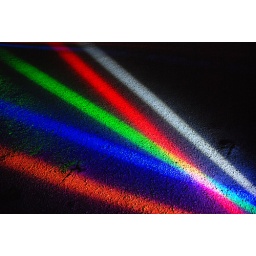
Taken at the bridge near boat quay